X-Men

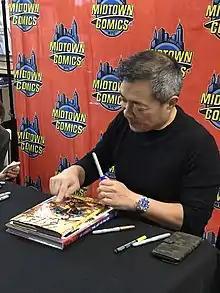
Artist Jim Lee signing a hardcover collected edition of his work on "X-Men" (Vol 2) at Midtown Comics in Manhattan

By the early 1980s, "X-Men" was Marvel's top-selling comic title. Its sales were such that distributors and retailers began using an "X-Men index", rating each comic book publication by how many orders it garnered compared to that month's issue of "X-Men". The growing popularity of "Uncanny X-Men" and the rise of comic book specialty stores led to the introduction of a number of ongoing spin-off series nicknamed "X-Books." The first of these was "The New Mutants", soon followed by "Alpha Flight", "X-Factor", "Excalibur", and a solo "Wolverine" title. When Claremont conceived a story arc, the "Mutant Massacre", which was too long to run in the monthly "X-Men", editor Louise Simonson decided to have it overlap into several X-Books. The story was a major financial success, and when the later "Fall of the Mutants" was similarly successful, the marketing department declared that the X-Men lineup would hold such crossovers annually.